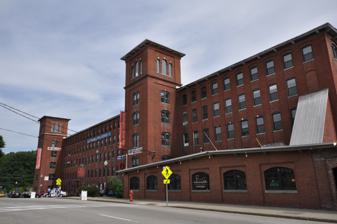
Building: Cocheco Mills
Country: United States of America
Year built: 1848
United States historic place Cocheco Mills U.S. National Register of Historic Places U.S. Historic district Mill #1 Show map of New Hampshire Show map of the United States Location Main and Washington Sts., Dover, New Hampshire Coordinates 43°11′44″N 70°52′23″W / 43.19556°N 70.87306°W / 43.19556; -70.87306 Area 11.5 acres (4.7 ha) Built 1822 ( 1822 ) Architect Multiple NRHP reference No. 14000081 Added to NRHP March 26, 2014 The Cocheco Mills comprise a historic mill complex in the heart of Dover, New Hampshire . The mills occupy a bend in the Cochecho River that has been site of cotton textile manufacturing since at least 1823, when the Dover Manufacturing Company supplanted earlier sawmills and gristmills . The present mill buildings were built between the 1880s and the early 20th century, and were listed on the National Register of Historic Places in 2014. Description The surviving elements of the mill complex are six major manufacturing buildings, the dam and wheel house which diverted water to the mills, a steel bridge, and the smokestack and remains of the boiler house of the complex. Dam, wheel house and bridge The dam stretches across the Cochecho River in a broad arc roughly west of mills #2 and #3. It is made of rough-cut granite ashlar, and stands between 9 and 150 feet in height. It has a modern concrete spillway. The dam was built sometime between 1905 and 1925, replacing an earlier dam. The wheel house stands east of mill #2, and is a small single-story brick structure built on a concrete arch which spans the space between mill #2 and the river. The bridge is a steel truss structure spanning the river west of mill #3. Probably built in the 1880s, it has wooden decking and a decorative balustrade. Mills There are four main mill buildings in the complex.  The #1 mill is a five-story brick building located south of Washington Street. It was built in 1908 after the previous #1 mill was destroyed by fire; portions of the older structure that survived the fire were supposedly reused in its construction. The 1880 #2 mill marks the northern end of the complex, and is located between Main Street and Central Avenue. It is a four-story brick structure, and is joined at the south end to mill #3, which was built in 1881 and actually spans the river.  An L-shaped extension added in 1909 replaced the old #4 mill. The #5 mill, built in 1825, is the oldest surviving element in the complex.  Originally 25 bays in length, a portion of the building was demolished in the mid-20th century, leaving the present 10 bays.  It has a distinctive Gothic Revival tower to which a belfry was added in the 1850s. Picker houses There are two picker houses, both built between 1905 and 1925.  The #1 house is adjacent to the #1 mill at the south end of the complex.  It is a brick structure three stories tall and roughly 12 bays long and 8 wide.  It is joined to the #1 mill by a pair of two-story enclosed bridges.  The #2 house is at the north end of the complex; it is a brick structure three stories tall, although because of the site topography one facade only shows two stories.  Also 12 by 8 bays in dimension, it was once connected by an enclosed bridge to mill #2, but this has been removed. History Child laborers at the Cocheco Manufacturing Company in 1909. Photograph by Lewis Hine . Cotton textile manufacturing began on the Cochecho River with the Dover Cotton Factory, built in 1815 about two miles upstream at "Upper Factory" village. In 1823 it was renamed the Dover Manufacturing Company and reestablished at Cochecho Falls, but was not successful. In 1827 a new company, the Cocheco Manufacturing Company, was established with a capital of $1,500,000, but as historian Caroline Harwood Garland writes in 1897, "By an error of the engrossing clerk in the act of incorporation, the old Indian name, Cochecho, became Cocheco." Another historian, Alonzo Hall Quint, would comment, "The chief fault of the present Company is their barbarous spelling of 'Cocheco' instead of 'Cochecho,' for which no possible excuse exists.". Here in 1834 was one of the first textile mill strikes "in which women participated virtually alone." It lasted three days, prompted by a reduction in their pay. By 1898, the Cocheco Manufacturing Company covered over 30-acres of floor pace, operated 130,000 spindles in 2,800 looms , and employed 2000 workers earning an average wage of 53 cents a day, six days a week. Housed in 15 buildings, the Cocheco Print Works produced over 65,000,000 yards of finished cloth a year. "Work in the mills was dirty, monotonous and loud," writes author Mark A. Leno, Jr. Then in 1909 the plant was purchased by Pacific Mill Works of Lawrence, Massachusetts , which in 1911 petitioned the US Board on Geographic Names to drop the river's historic spelling Cochecho and substitute the mill's spelling Cocheco. The manufacture of cotton textiles continued as before, but Pacific removed the Print Works machinery to its headquarters in Lawrence, and the buildings of the Print Works, built in 1842–1843, were torn down in 1913. Where they stood is now Henry Law Park. Competition from textile processors in the American South, unburdened by the North's heating costs, combined with the effects of the Great Depression , led Pacific to shutter the complex in 1937. The city purchased the complex at auction in 1941. The buildings have since been home to a succession of smaller enterprises, primarily engaged in manufacturing. The buildings also house offices, restaurants, breweries and bars. See also National Register of Historic Places listings in Strafford County, New Hampshire References Wikimedia Commons has media related to Cocheco Mills .